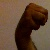
The image shows a hand gesture representing the letter 'M' in Indian Sign Language.